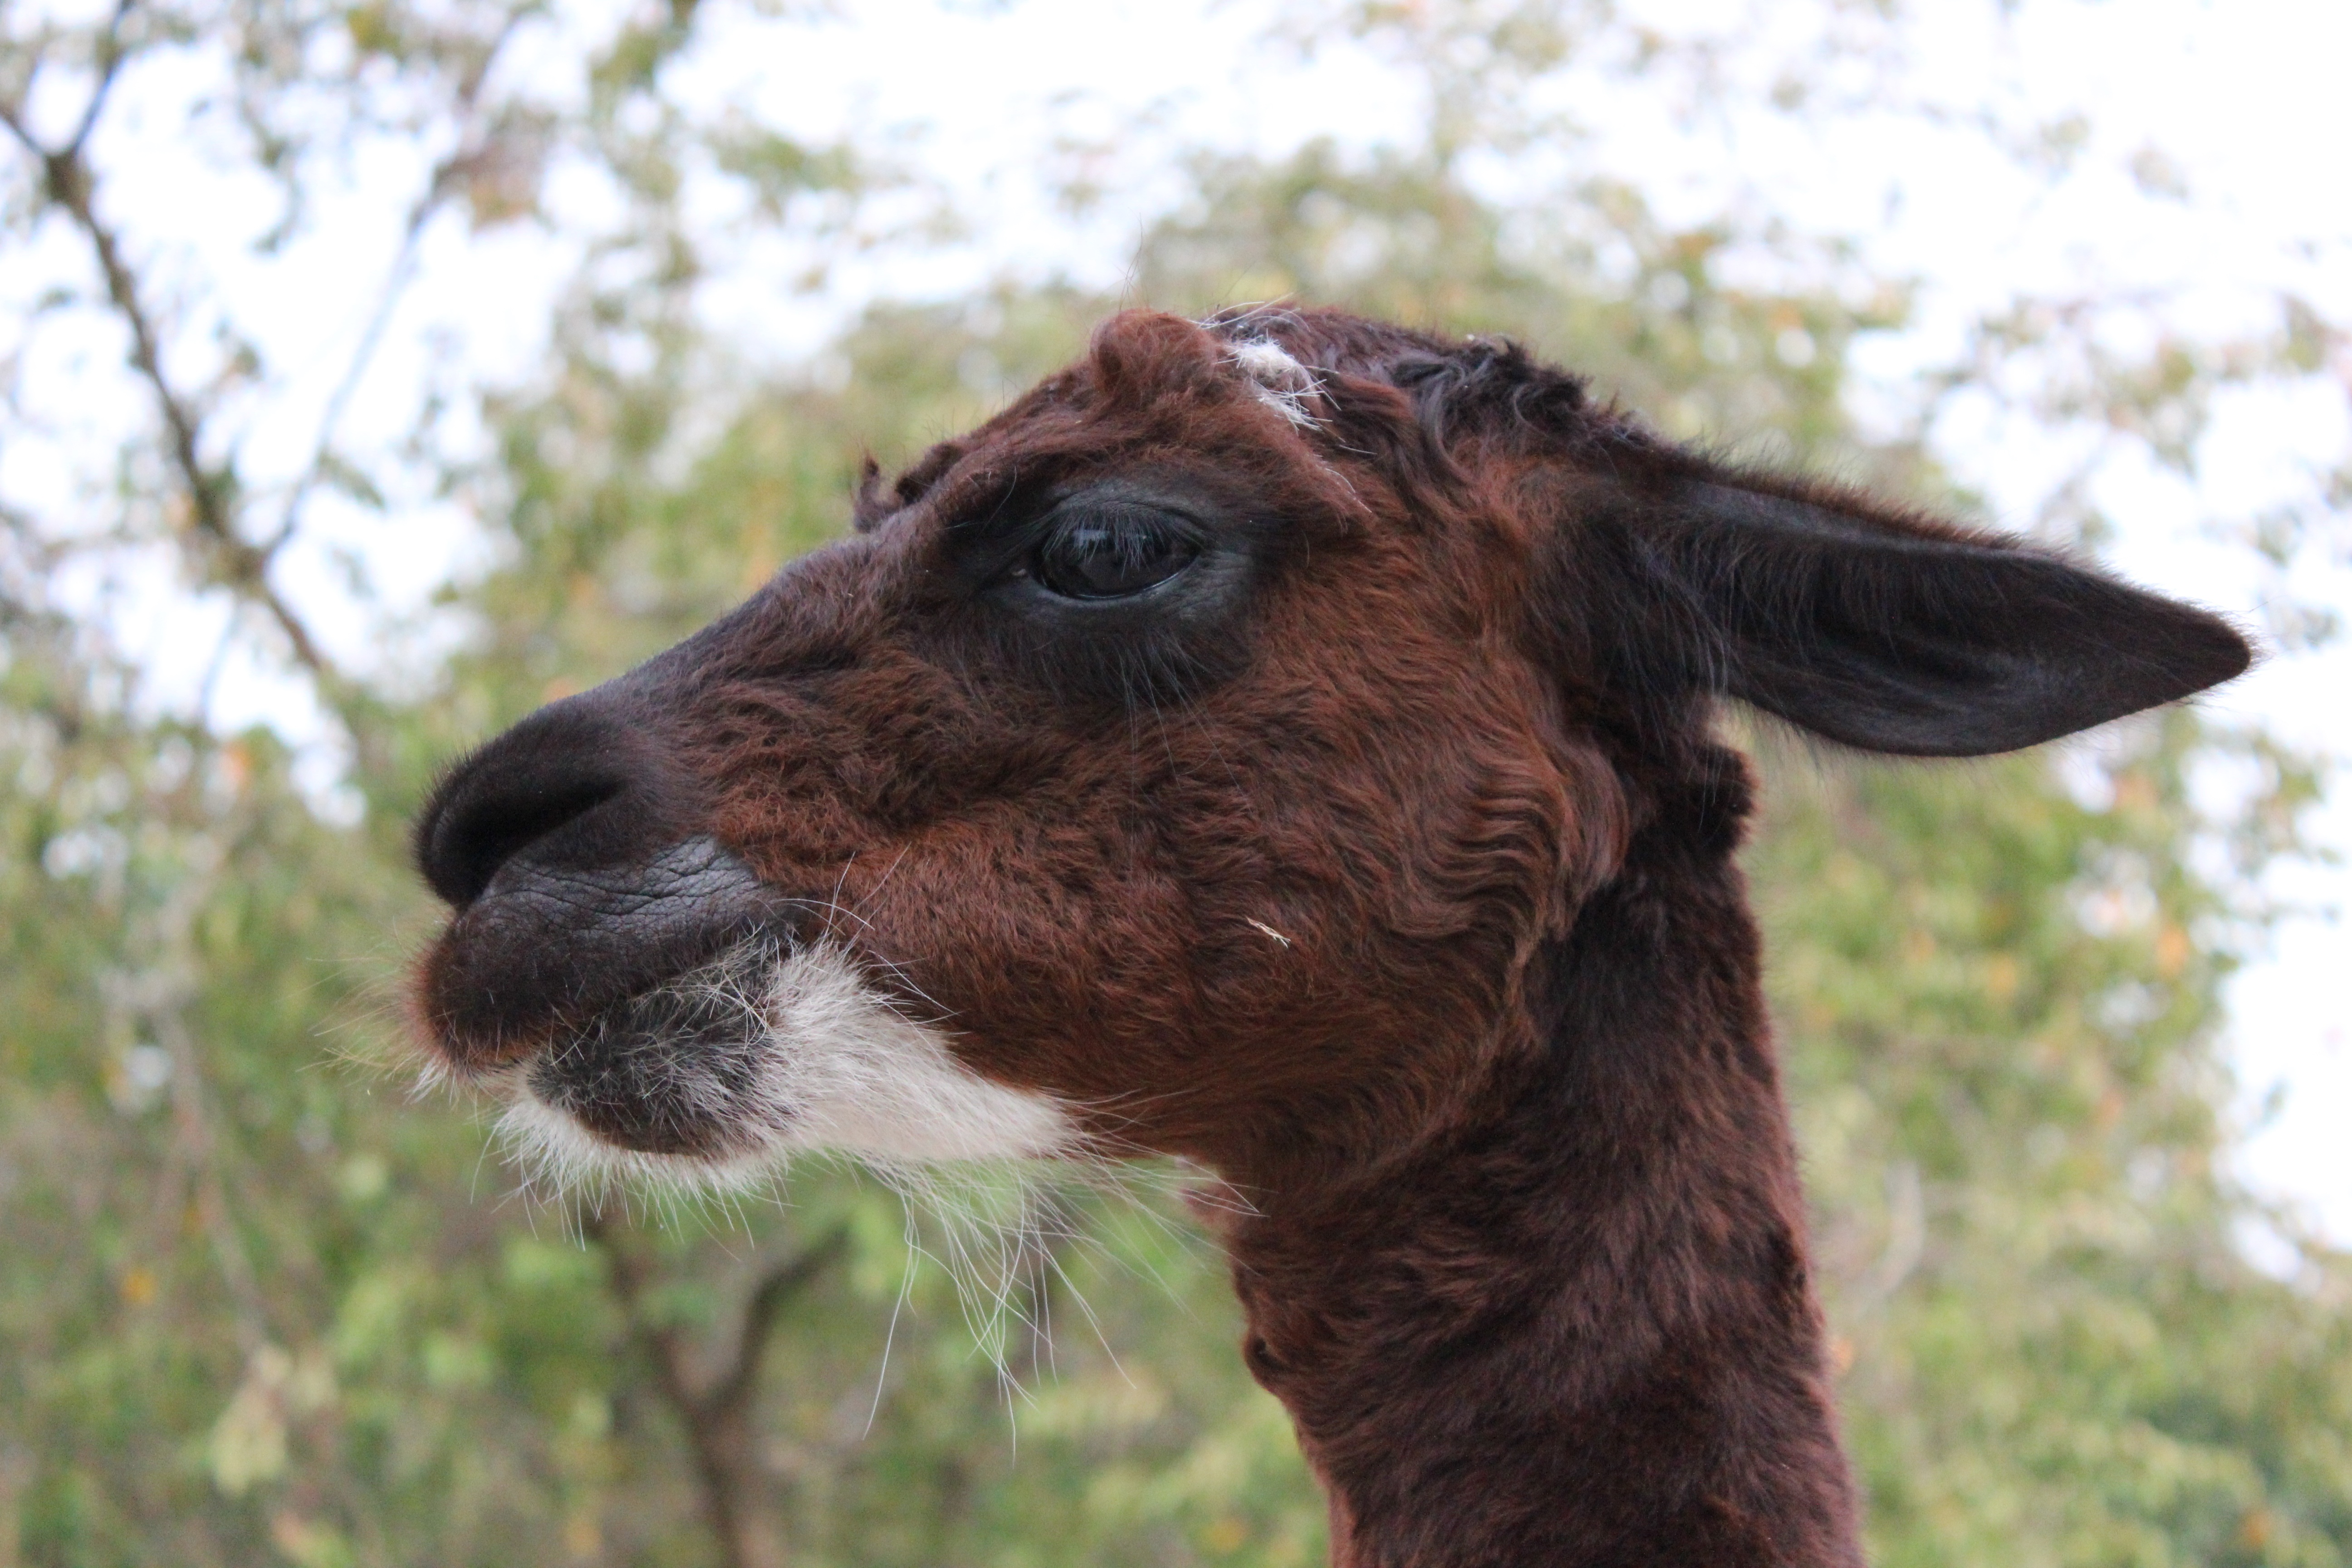
nature, animal, goat, zoo, fur, portrait, fluffy, pasture, mammal, fauna, face, goats, ears, head, lama, vertebrate, wildlife photography, animal portrait, wildlife park, petting zoo, lama head, cattle like mammal